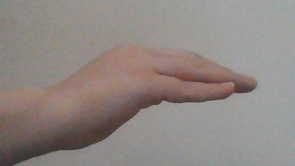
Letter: haa